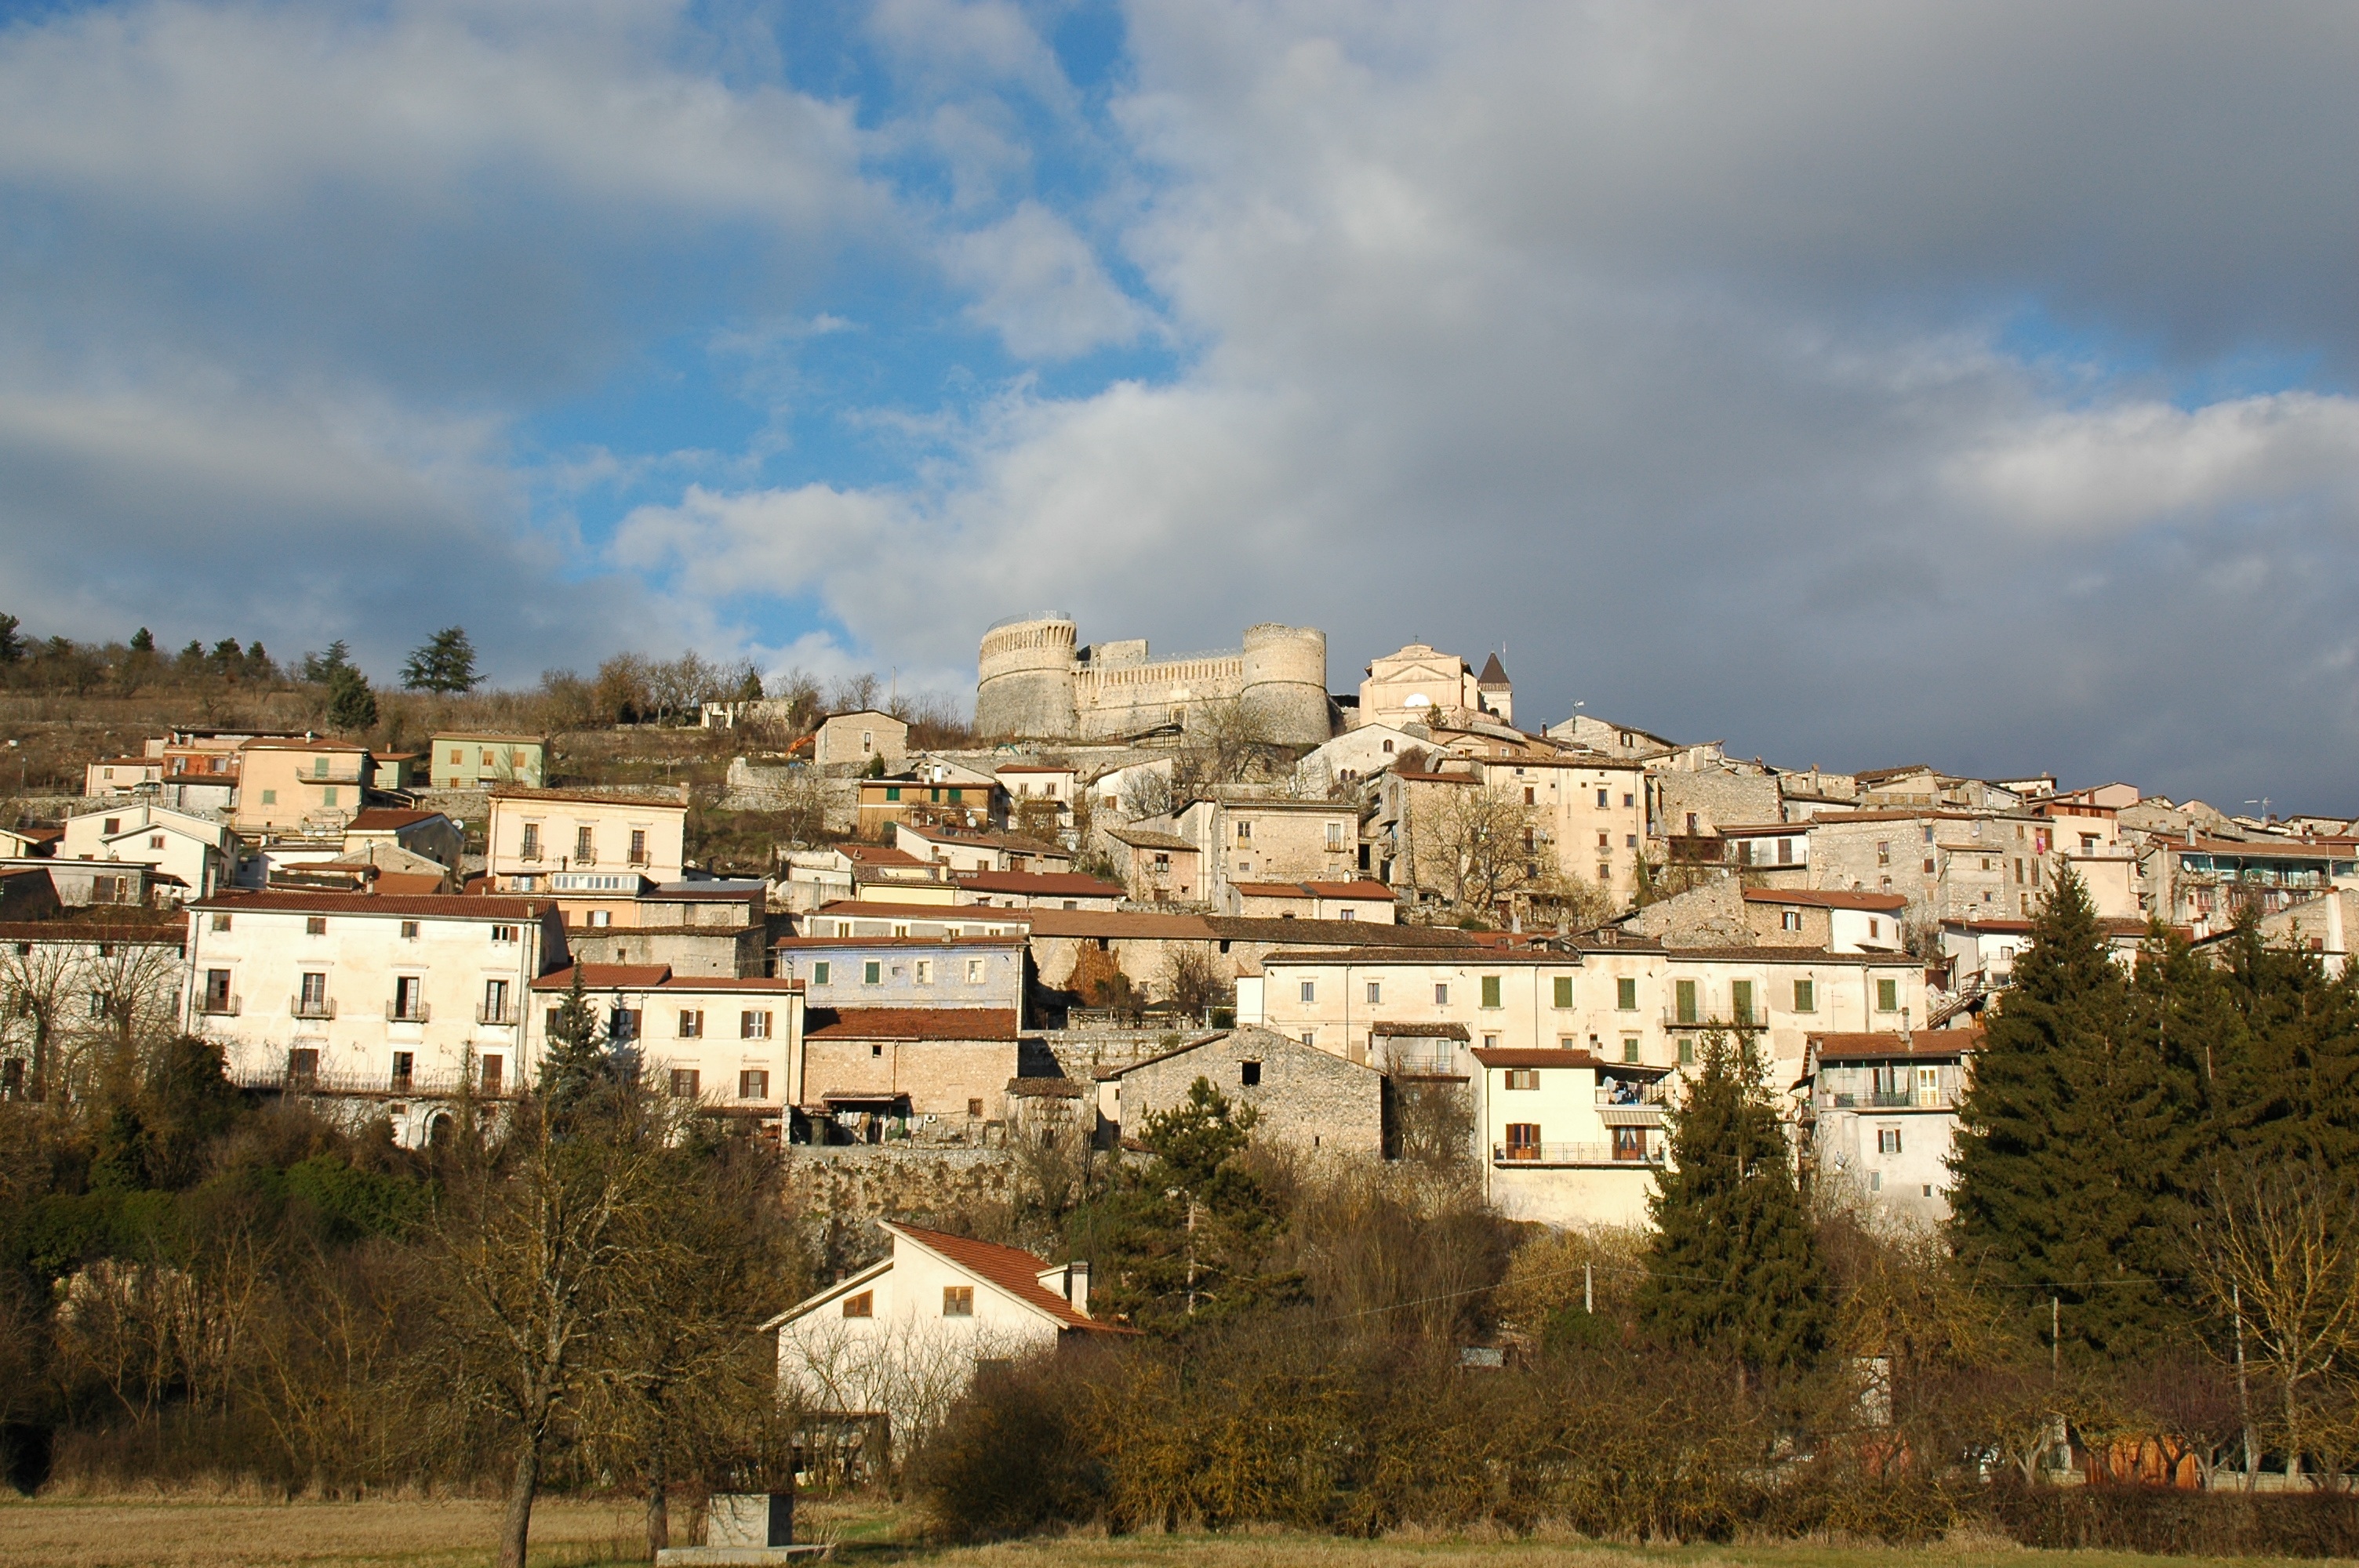
landscape, sky, sun, town, city, country, cityscape, panorama, village, clouds, rural area, abruzzo, ancient history, residential area, human settlement